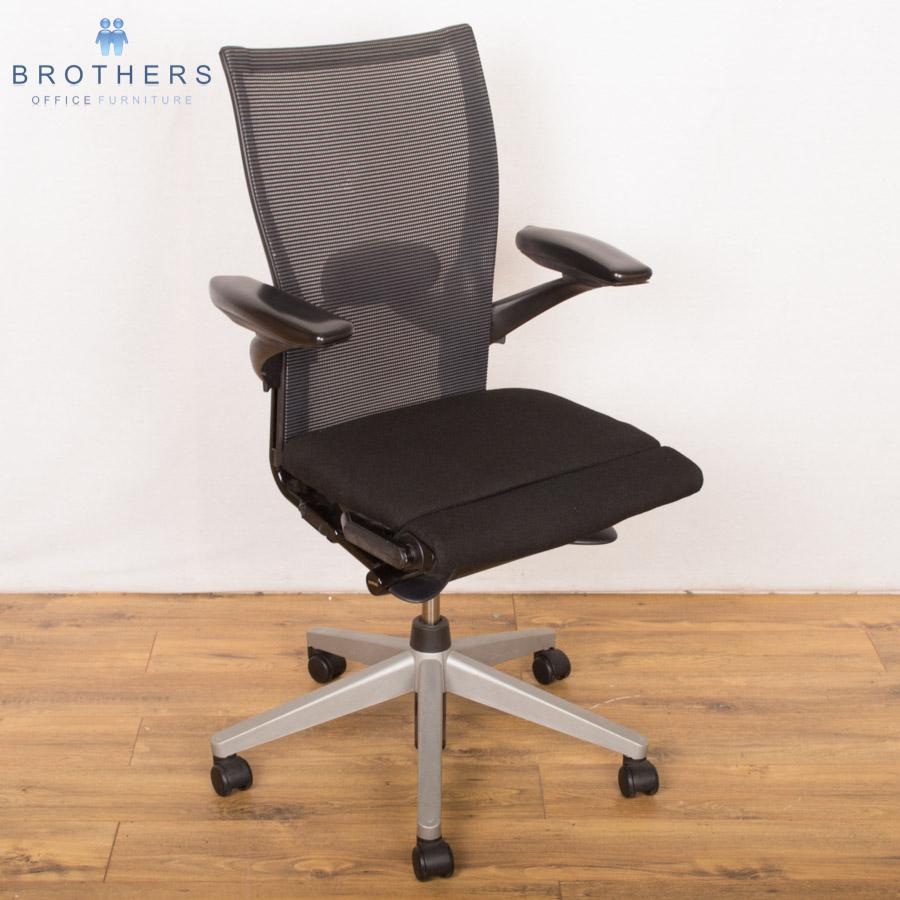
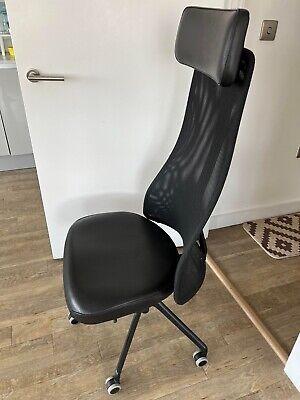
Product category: items_chair
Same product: no